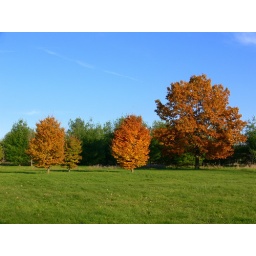
These trees can be seen from the new bridge in The Arboretum